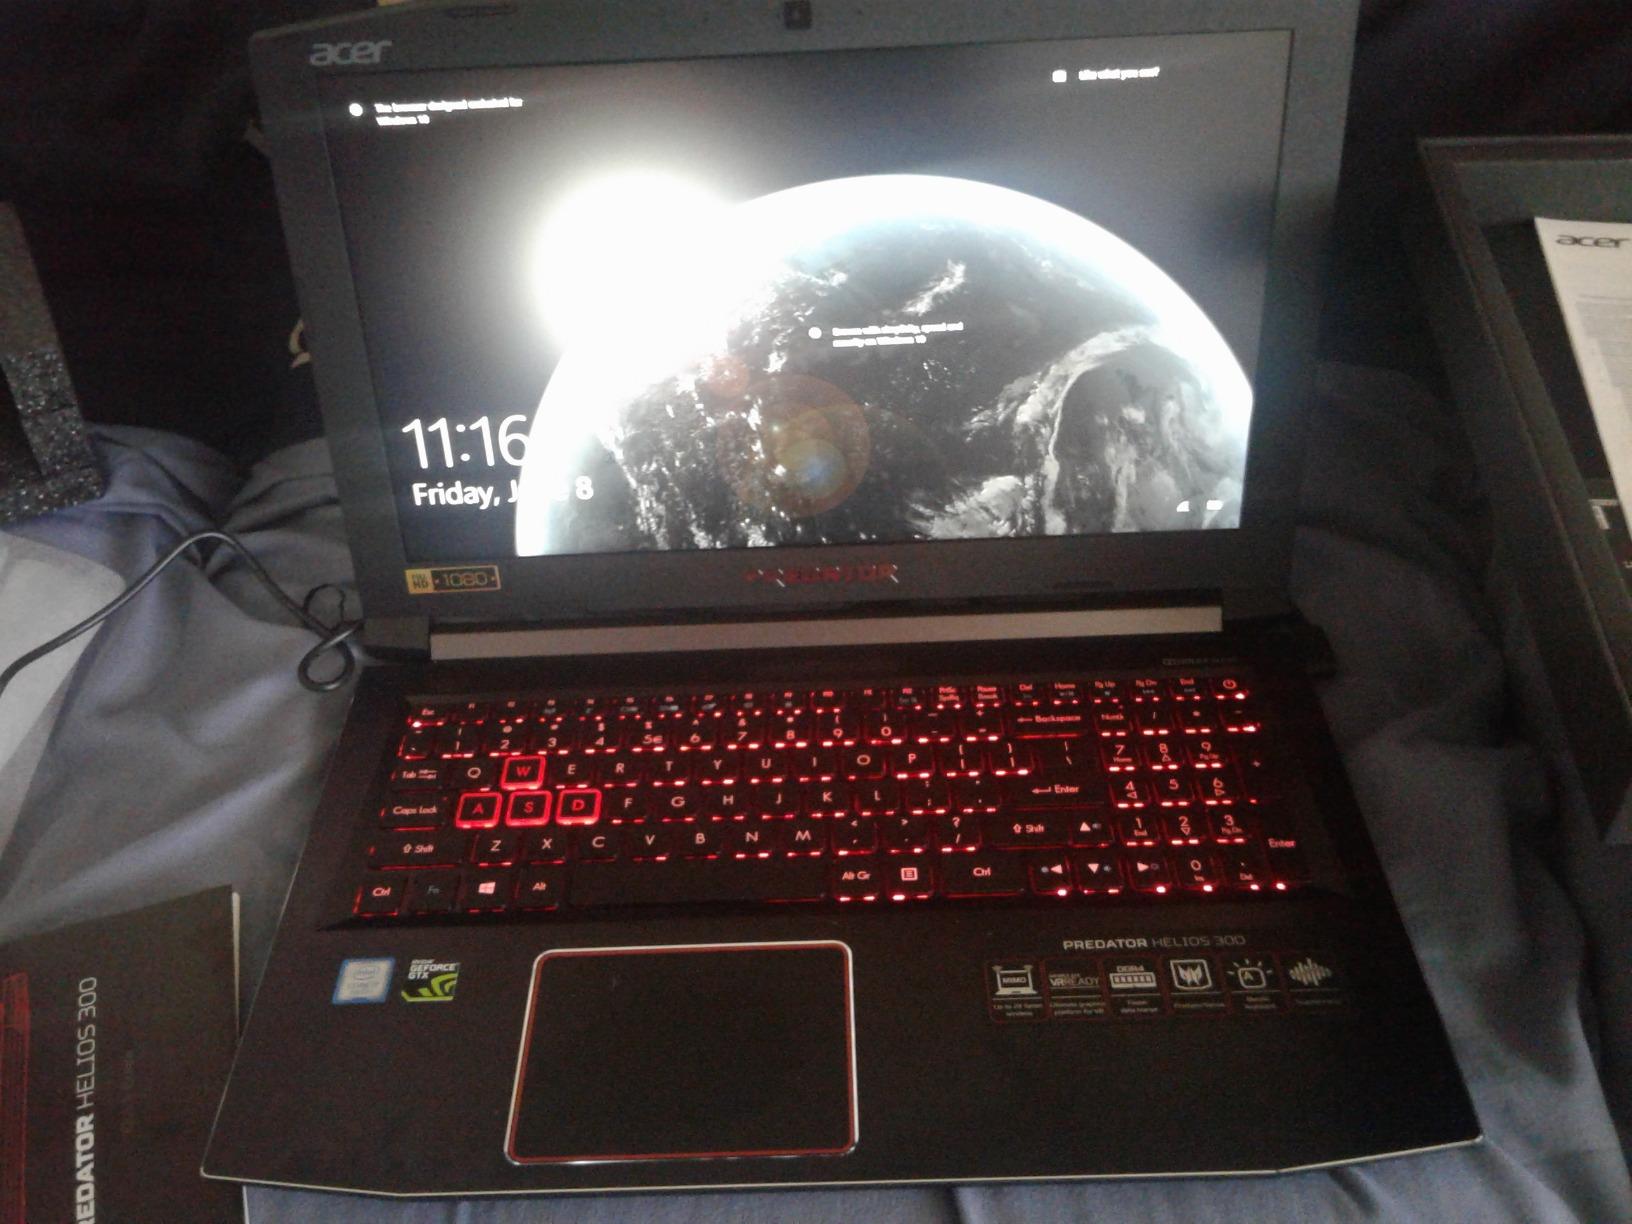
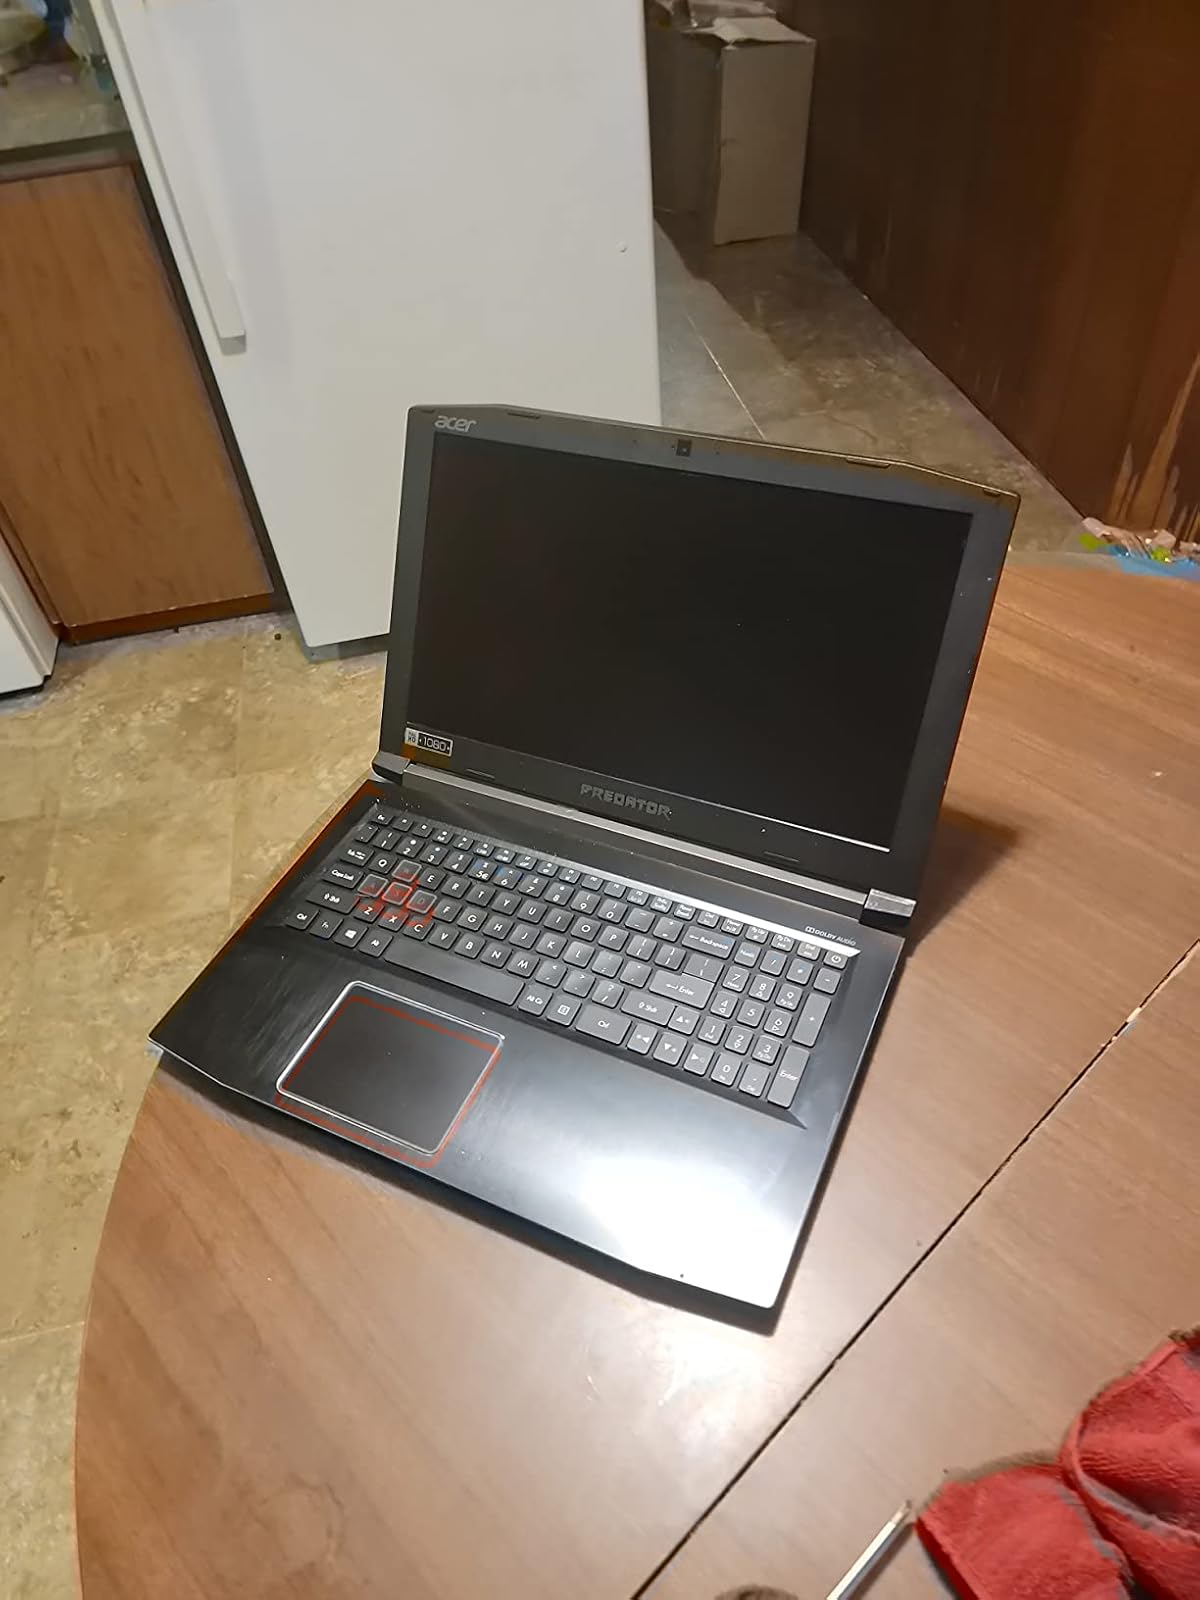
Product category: laptop
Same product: yes